Ottawa, Illinois

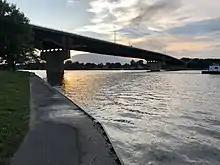
Veterans Memorial Bridge over the Illinois River in Ottawa

Ottawa occupies a place on the Illinois River that has long been one end of a portage trail between the Mississippi River and Lake Michigan. Here the river was reliably deep enough for canoes. The North Portage Trail connected the site over land and water to the Chicago River.